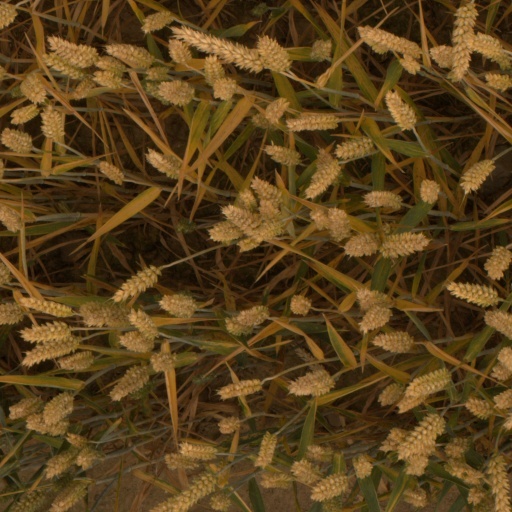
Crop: wheat